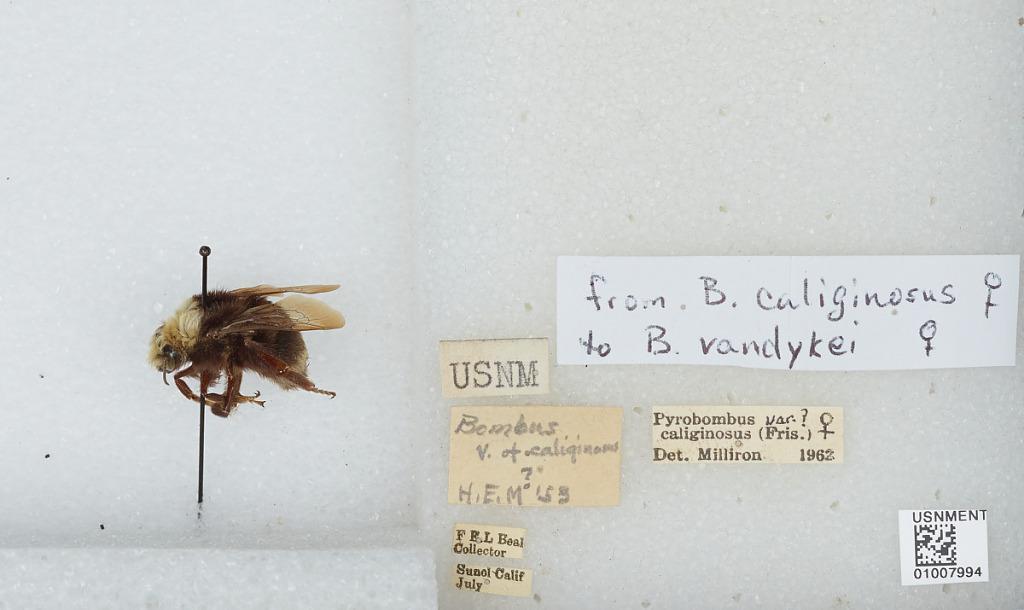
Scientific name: Bombus (Pyrobombus) caliginosa (Frison)
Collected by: F. Beal
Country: United States
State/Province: California
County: Alameda
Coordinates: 37.65, -121.91
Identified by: Milliron